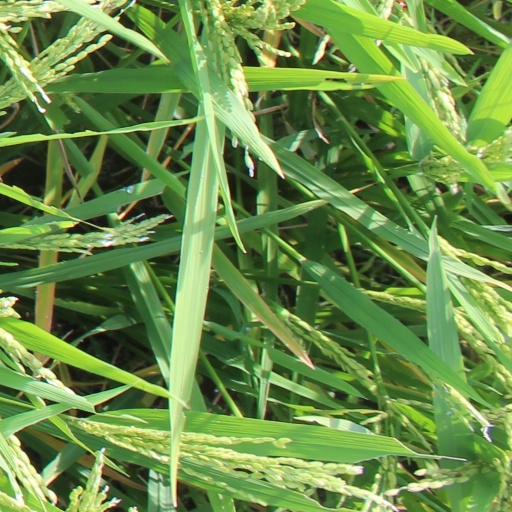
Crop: rice